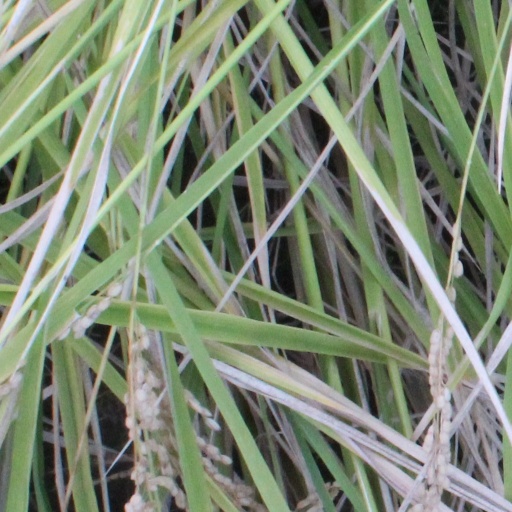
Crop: rice